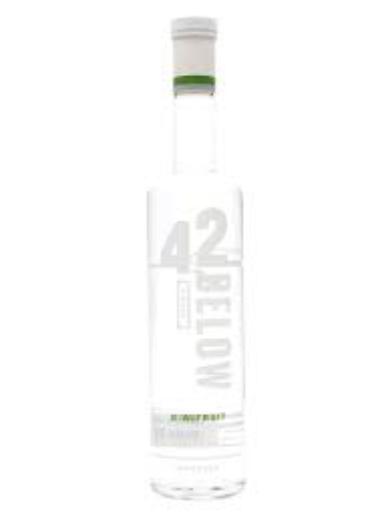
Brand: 42 Below
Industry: Food